Washington Avenue Historic District (Philadelphia)

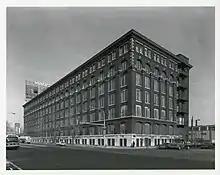
John Wanamaker Clothing Factory in 1984

In 1890, John Wanamaker built a warehouse at Broad and Carpenter to hold his goods, and ten years later he commissioned the monumental six-story factory at Broad and Washington that obliterated the earlier buildings.